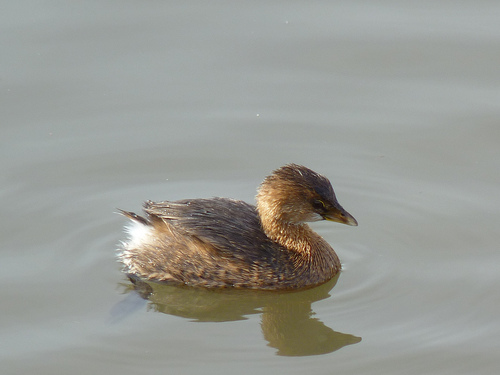
a medium sized bird that has multiple brown tones all over
this bird is mostly brown with a wide flat bill.
medium sized light brown and grey bird with dark brown crown, grey back, and white undertail coverts.
this bird has a multicolored bill, a lighter brown nape, as well as white outer rectrices
this bird is brown with white on its tail and has a very short beak.
a small brown bird, with a white rump, and a pointed bill.
the bird has a curved throat, spotted wingbars and a long bill.
a medium sized bird that has a curved neck and a bland color feathers.
this particular bird has a belly that is brown and graya medium size bird with a long neck and pointed beak.
Species: Pied Billed Grebe